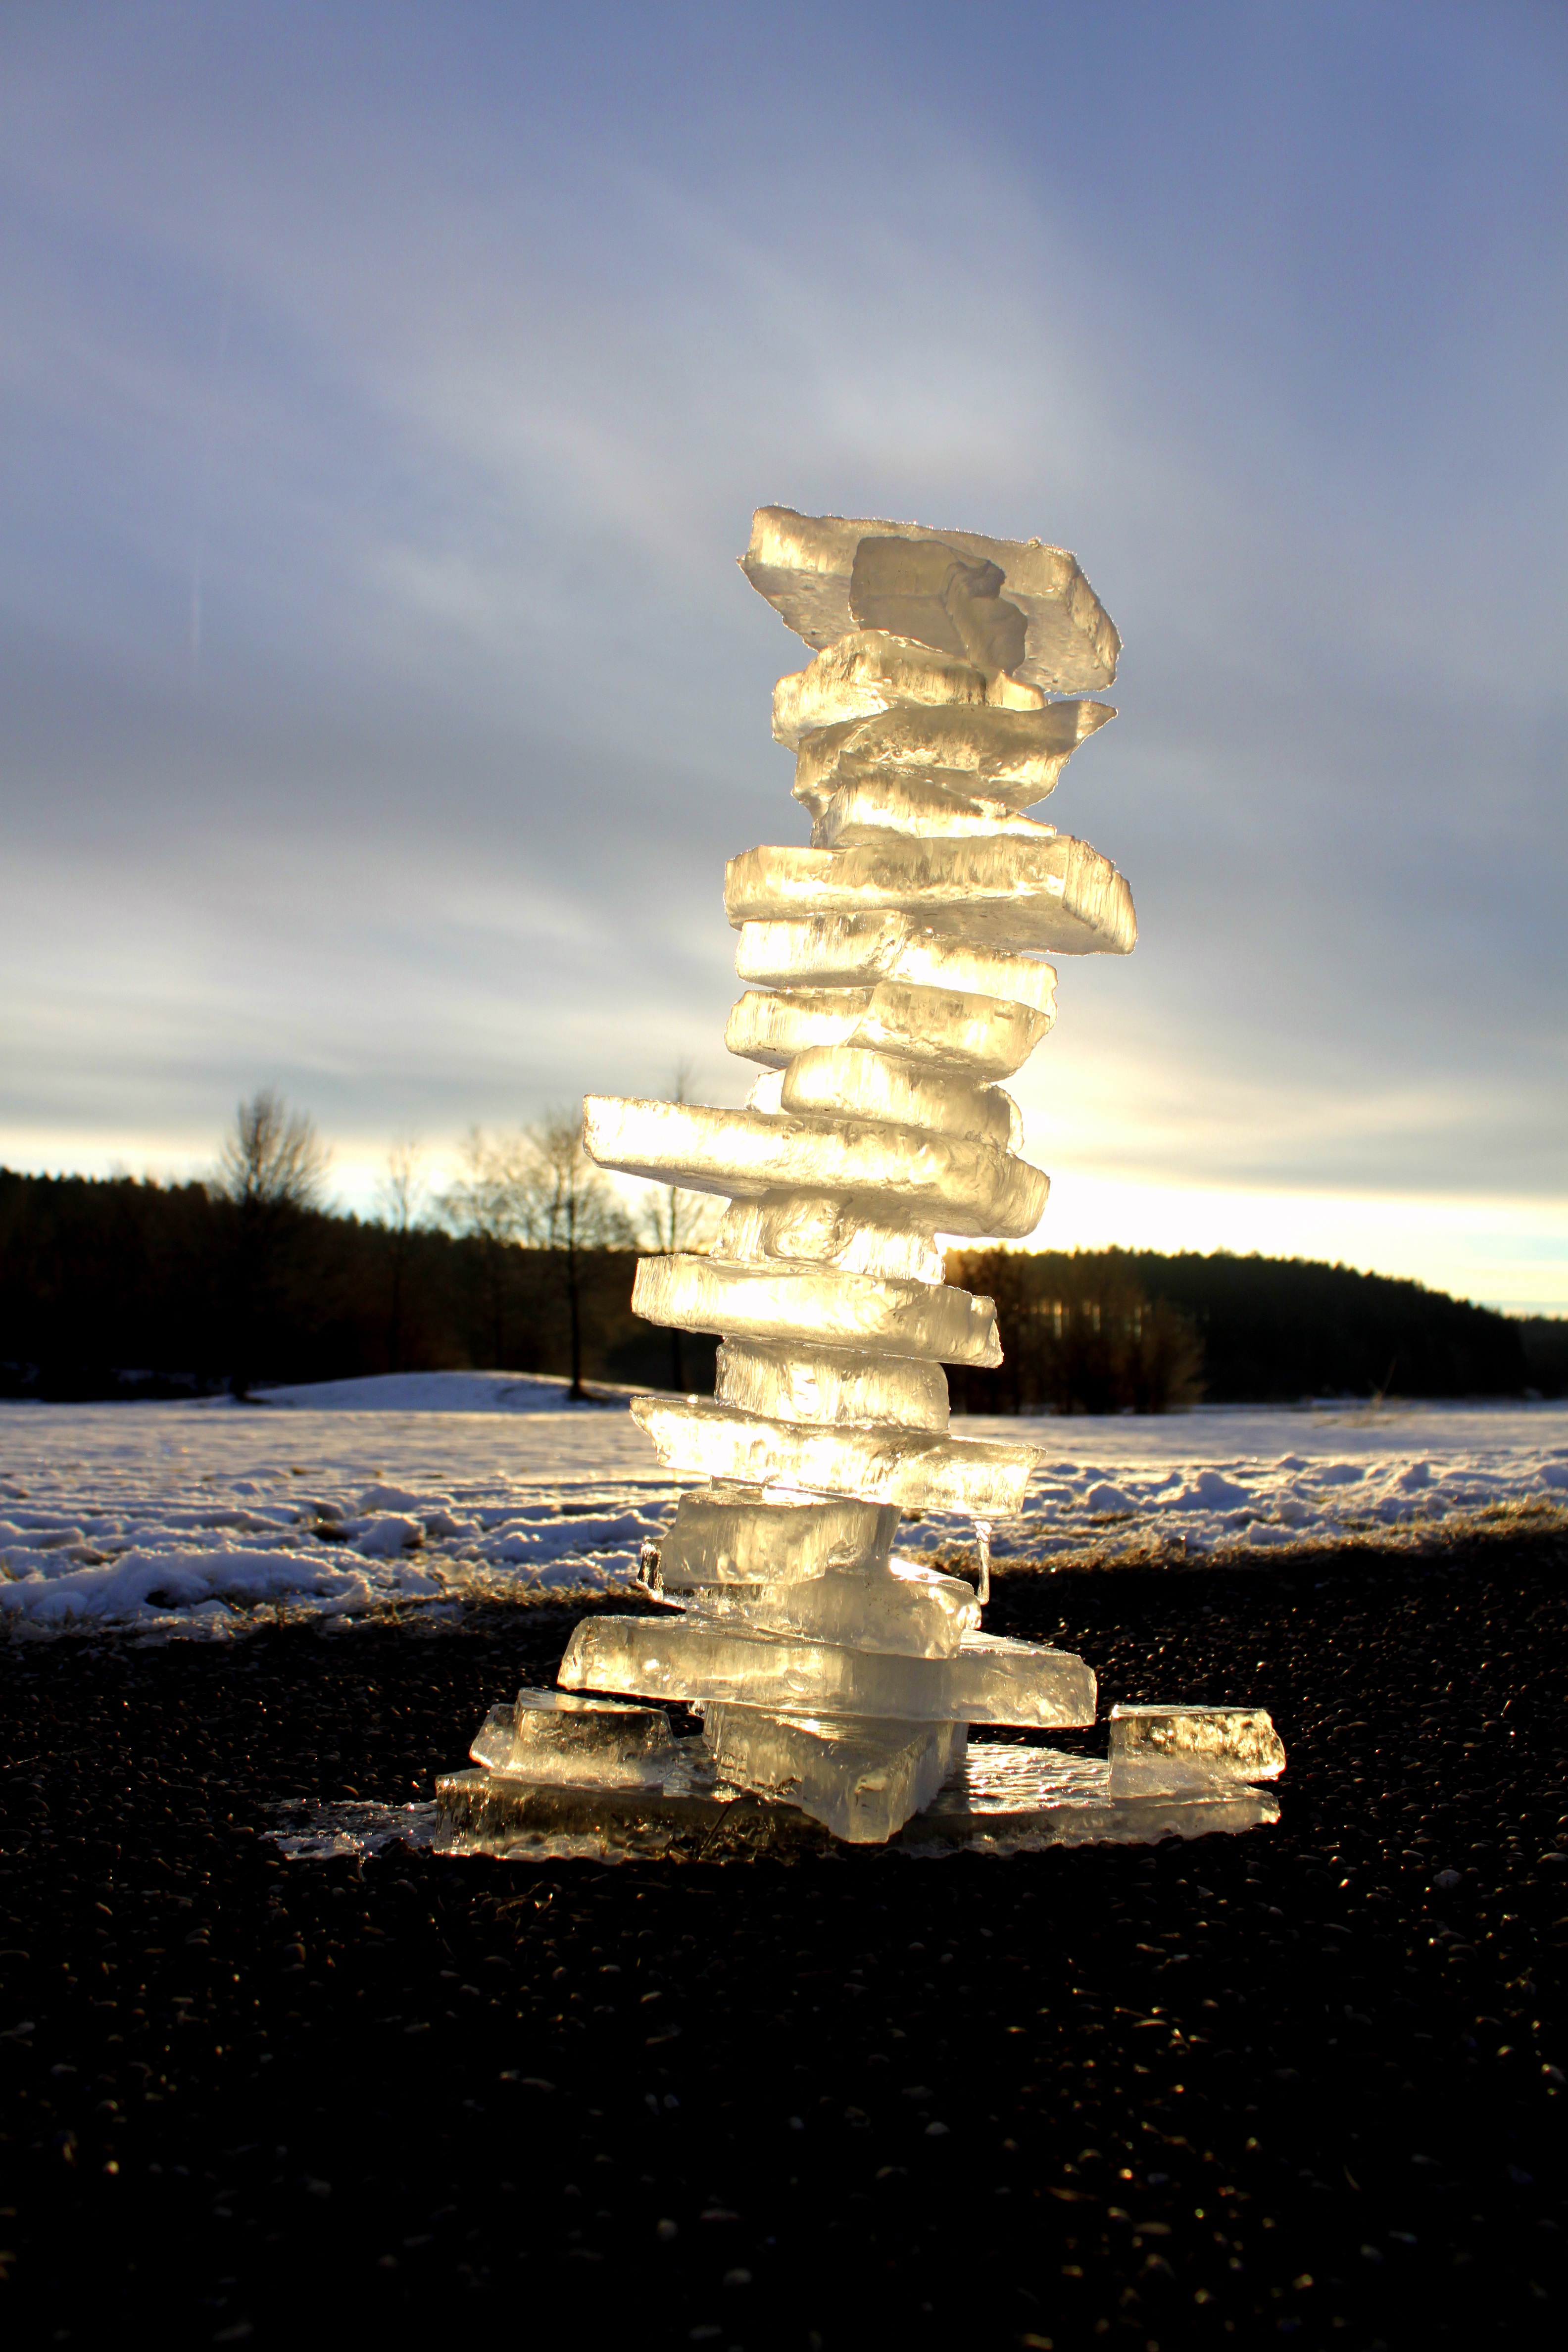
sea, coast, water, rock, ocean, horizon, snow, light, cloud, sky, sunset, night, sunlight, morning, wave, dusk, ice, evening, reflection, high, tower, landmark, stable, temple, landart